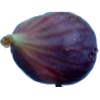
Label: fig